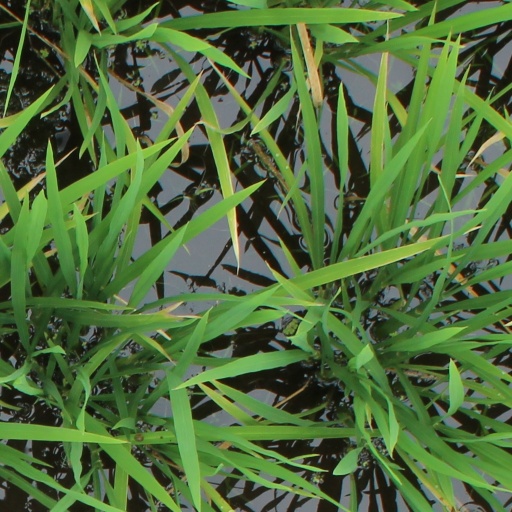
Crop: rice